K. Radhakrishnan (police officer)

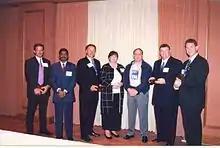
K. Radhakrishnan during the IACP conference.

The efficiency of community policing as a useful strategy in policing not just communally-sensitive zones but also other areas, was recognised by TNPA and the NPA with the setting up and expansion of community-police trainings under the project: "Communal (Religious) Relations Management Training for the Police through Community Engagement" across the state of Tamil Nadu. In January 2001 K. Radhakrishnan was invited to make a presentation in the UN Headquarters at Vienna on his work under the topic "Integration with diversity in Policing". His initiatives in Coimbatore won him the Community Policing Award 2003, from the International Association of Chiefs of Police (IACP), Alexandria, Virginia, United States, following which, he was honoured at the Annual Conference of IACP at Minneapolis, Minnesota, United States. K. Radhakrishnan's project was recognised by the Queen's Award for Innovation in Police Training and Development-2004, making him the only officer in all of Commonwealth Nations to have won the award consecutively.